List of Indianapolis 500 lap leaders

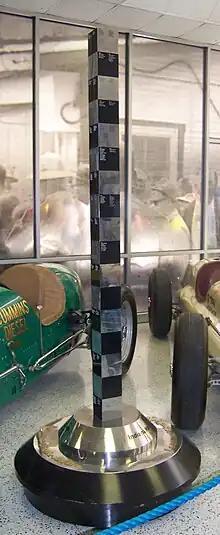
The Leaders Circle Award Trophy at the Indianapolis Motor Speedway Hall of Fame Museum

"Fifty-seven of one hundred seven Indianapolis 500-Mile Races have been won by the driver leading the most laps, 53.27%."